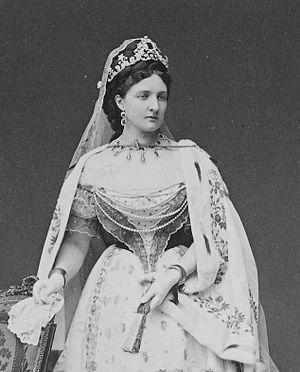
Marie Adélaïde Amélie Clotilde de Saxe-Cobourg-Kohary, princesse de Saxe, puis, par son mariage, princesse palatine de Hongrie, est née le 8 juillet 1846 à Neuilly-sur-Seine, en France, et morte le 3 juin 1927 à Alcsút, en Hongrie est un membre de la Maison de Saxe-Cobourg.